2020 Peruvian protests

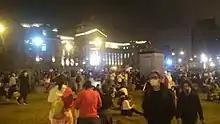
Protests near the Palace of Justice on 14 November

A second National March occurred against the Merino government, with tens of thousands of demonstrators gathering throughout Peru. Protesters attempted to march to the Legislative Palace and were blocked by police, with authorities firing tear gas into the crowd while some demonstrators fired fireworks at officers. Percy Castillo, a representative of the ombudsman, called for the cessation of tear gas usage, stating "Our staff have also been affected by gas, if there has been no motivation, there is no justification for tear gas. It is a demand of the ombudsman".